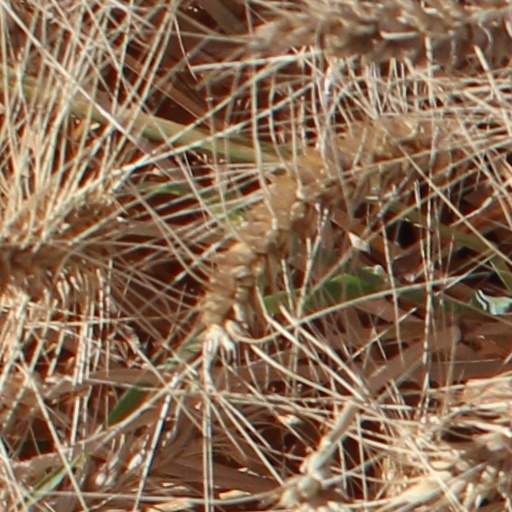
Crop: wheat